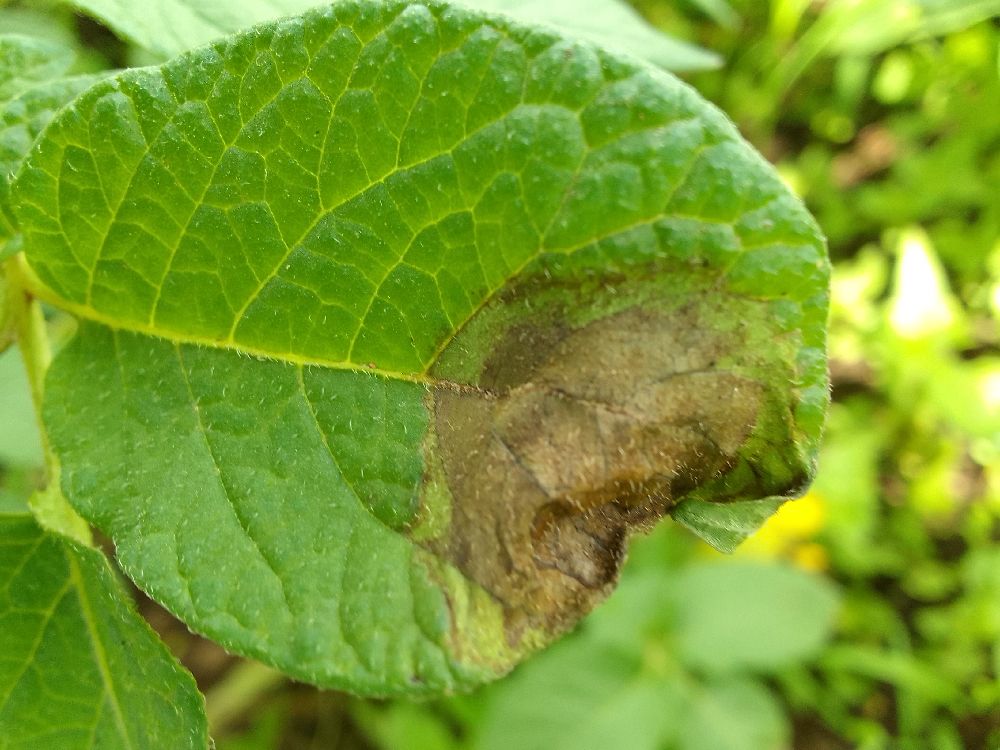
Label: Late blight